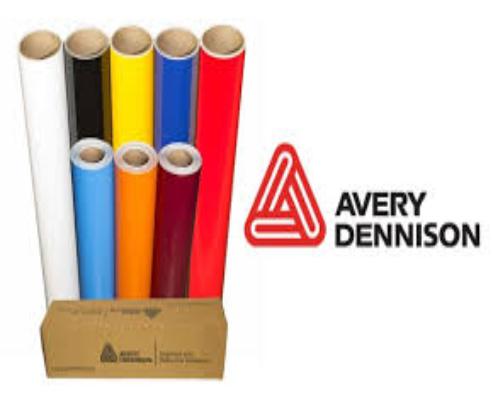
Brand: avery dennison-2
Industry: Others